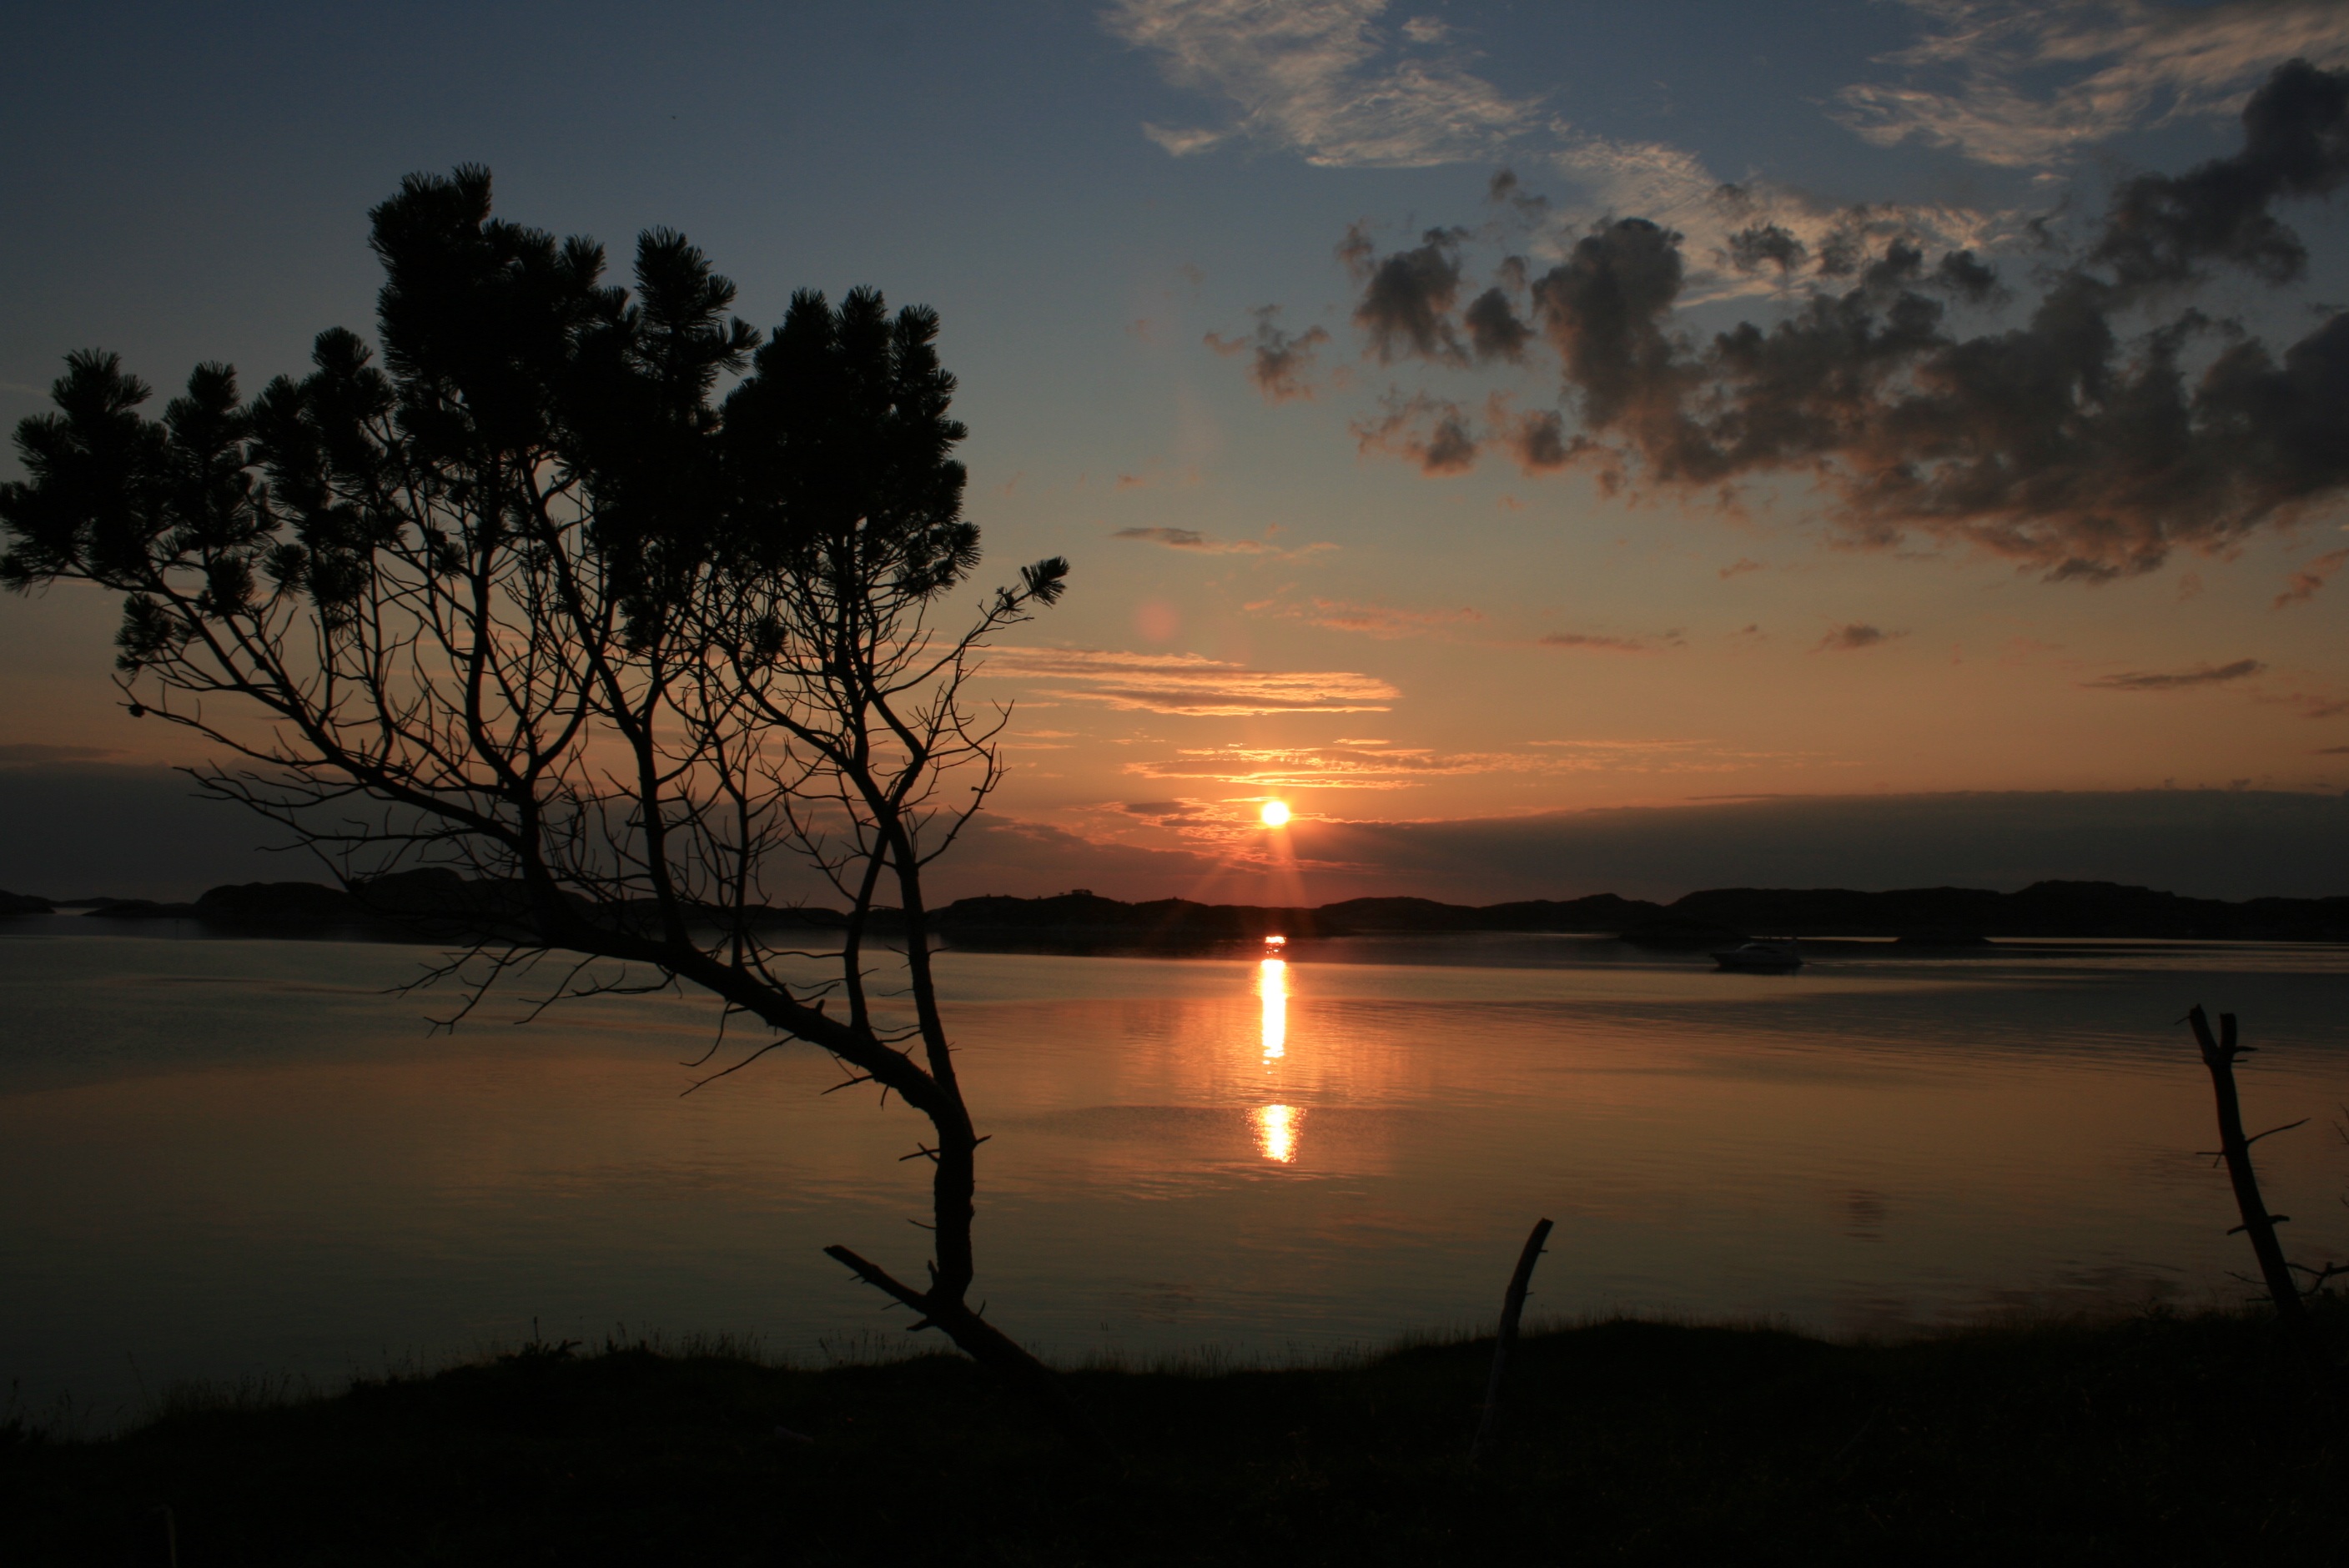
sea, tree, nature, horizon, silhouette, cloud, sky, sun, sunrise, sunset, sunlight, morning, dawn, atmosphere, dusk, evening, reflection, calm, quiet, norway, afterglow, atmospheric phenomenon, red sky at morning